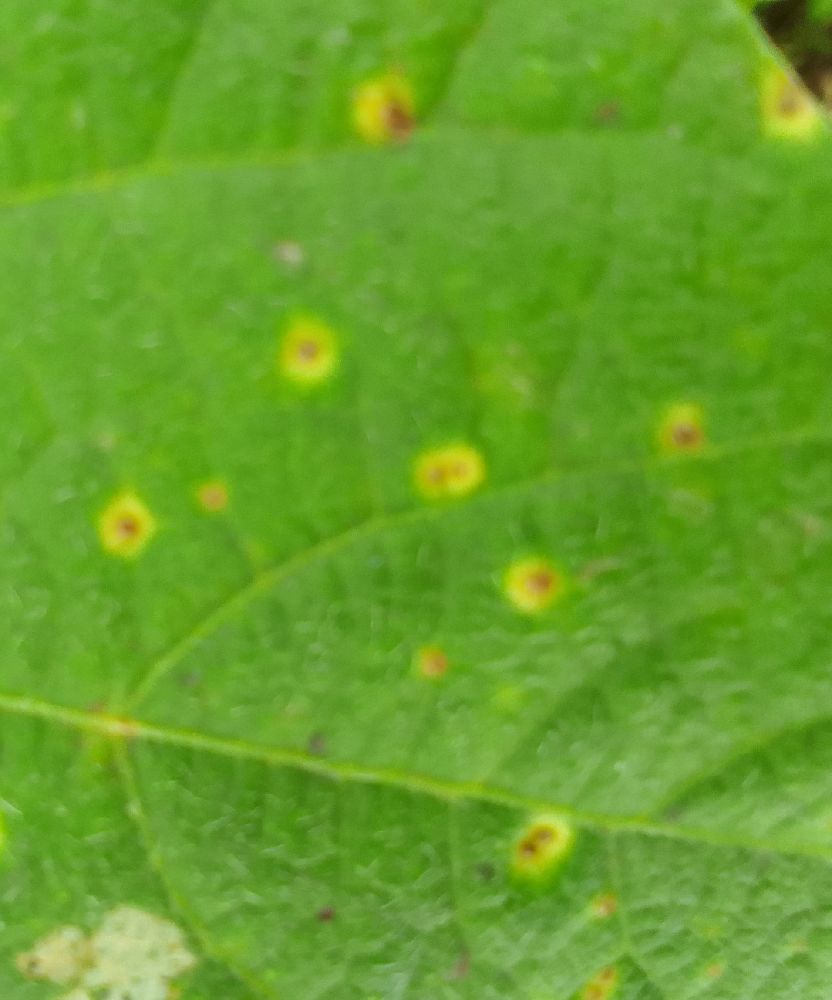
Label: rust